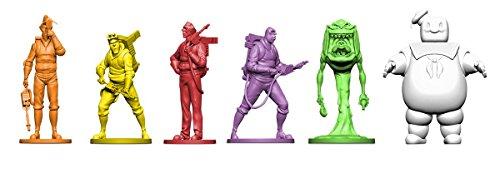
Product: Ghostbusters The Board Game
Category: Toys & Games | Games & Accessories | Board Games
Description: With guidelines for creating your own scenarios, Ghostbusters: The Board Game will keep you enthralled for hours.
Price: $33.55
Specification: ProductDimensions:4x11.5x11.5inches|ItemWeight:2pounds|ShippingWeight:3.45pounds(Viewshippingratesandpolicies)|DomesticShipping:ItemcanbeshippedwithinU.S.|InternationalShipping:ThisitemcanbeshippedtoselectcountriesoutsideoftheU.S.LearnMore|ASIN:B00ZF09VLY|Itemmodelnumber:01968CZE|Manufacturerrecommendedage:15-17years